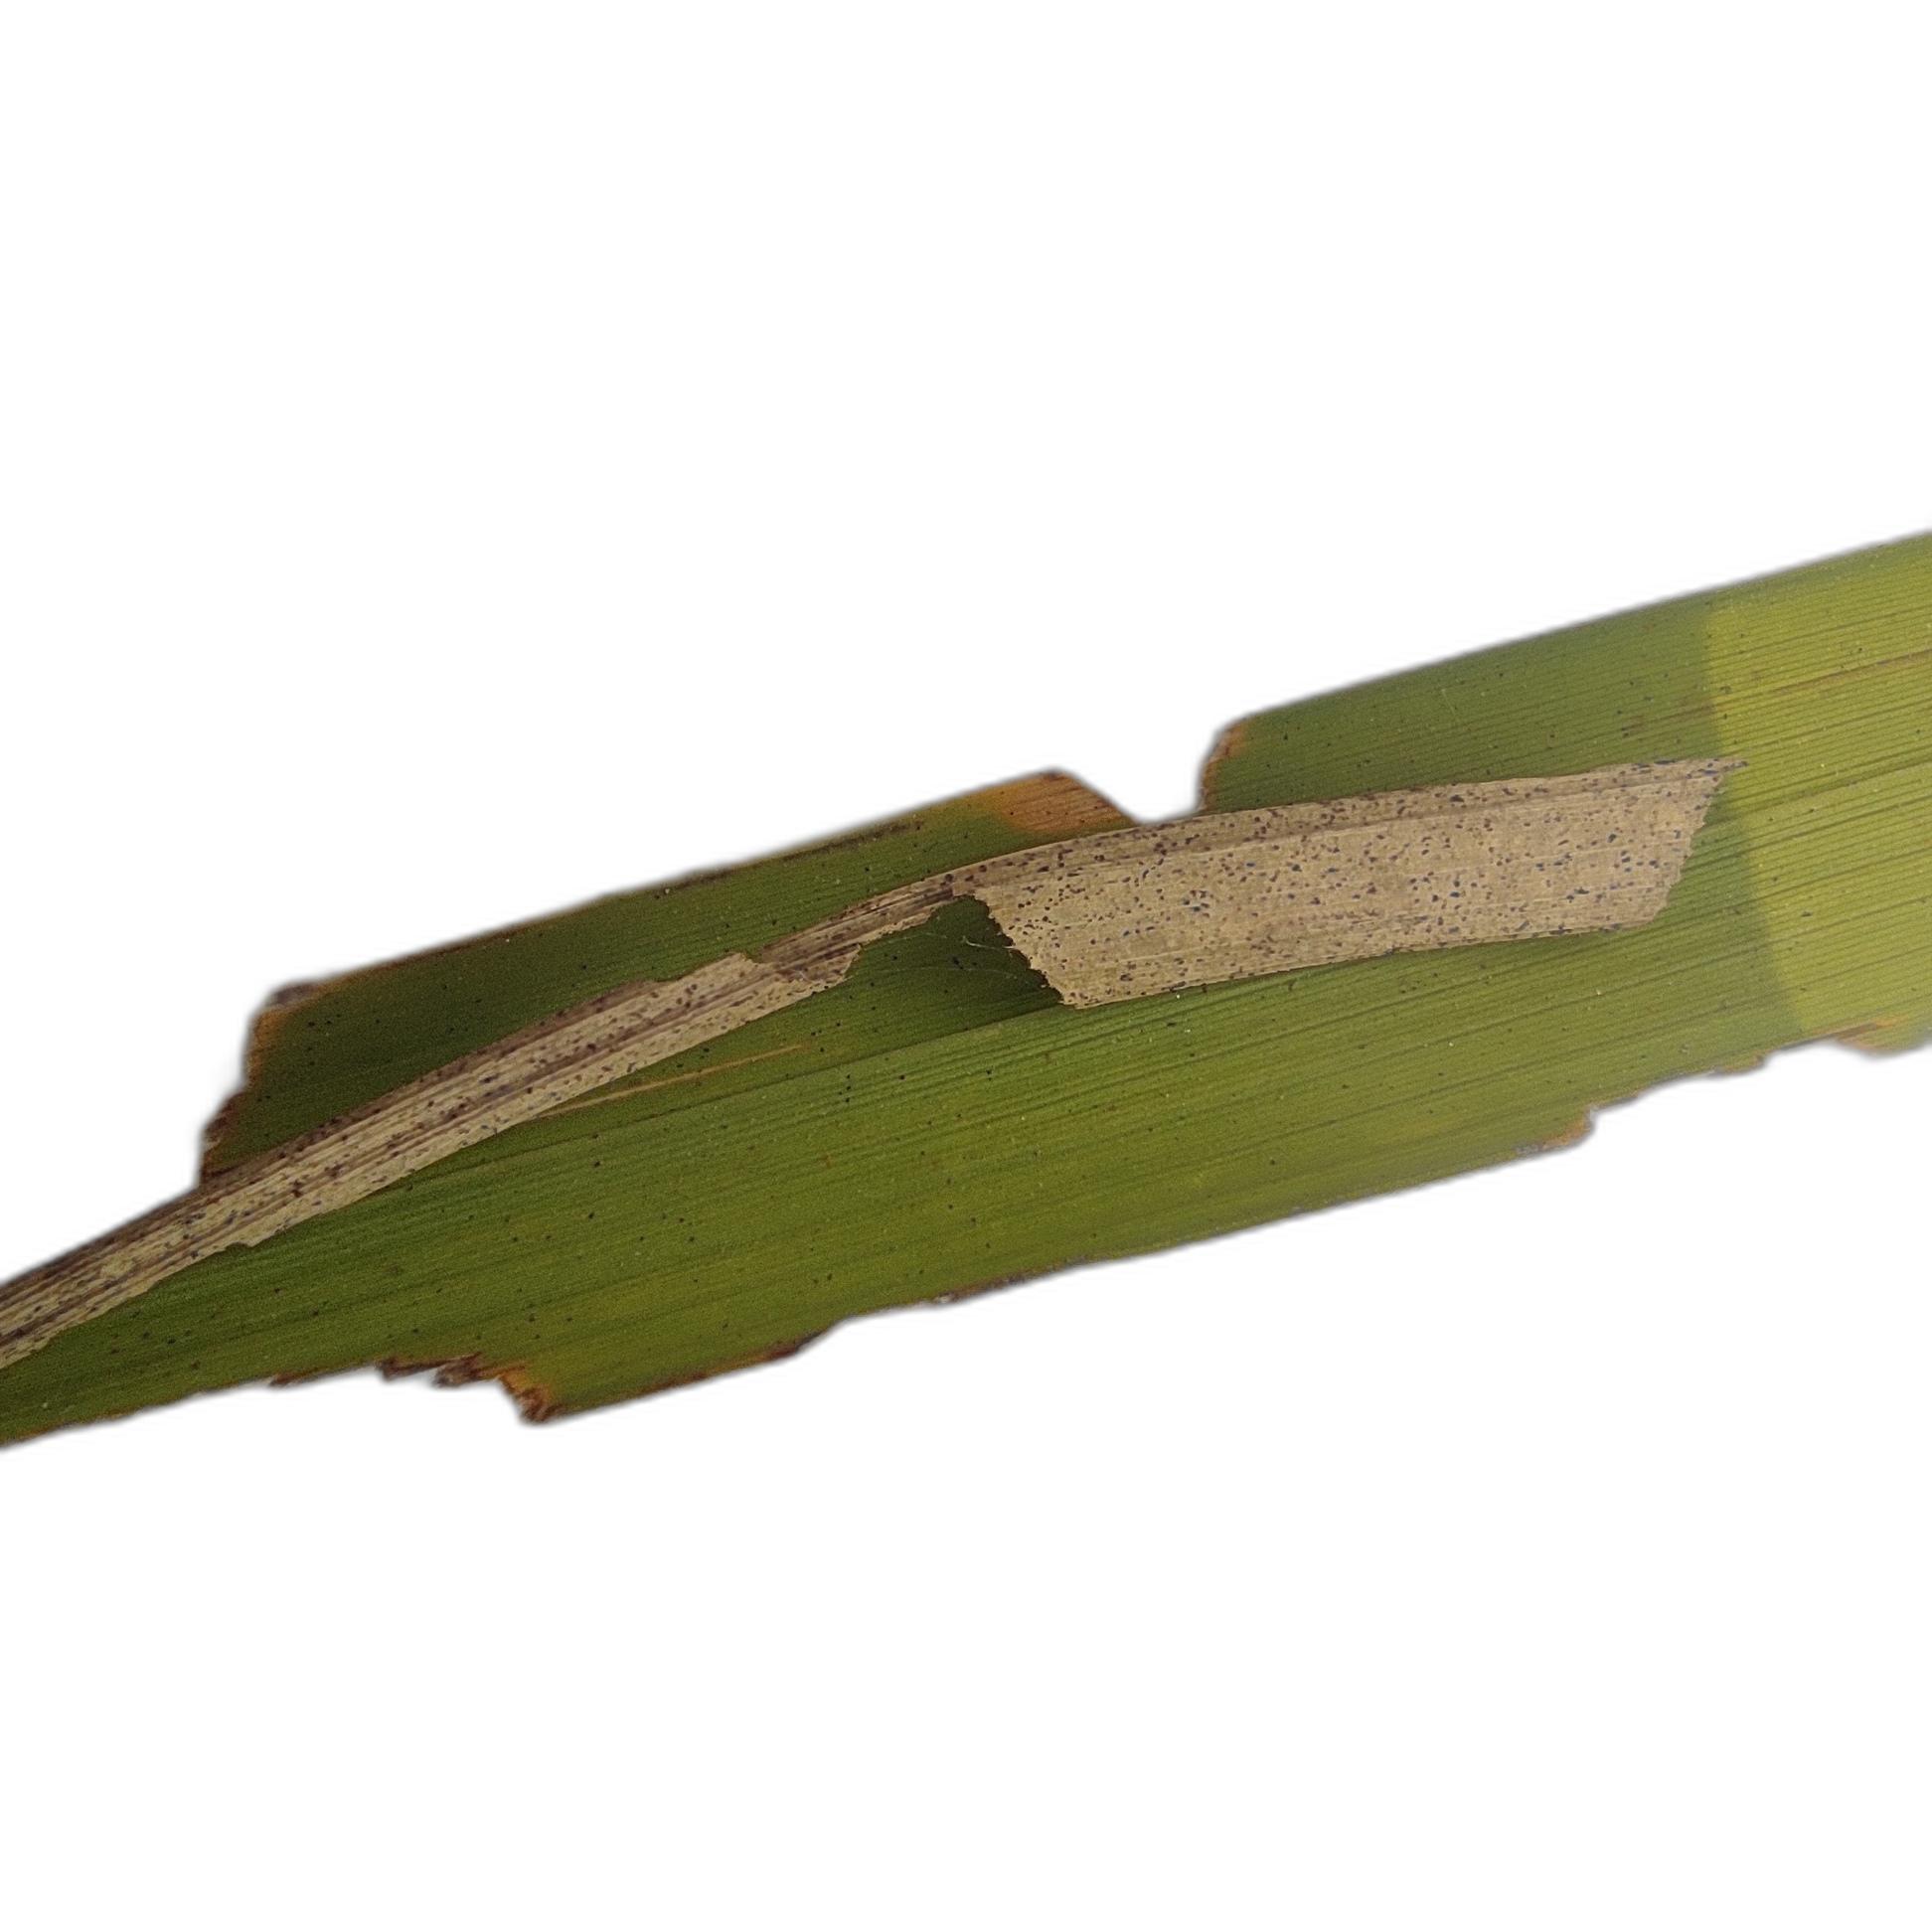
Label: Insect